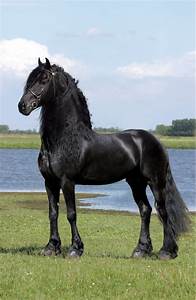
Label: cavallo